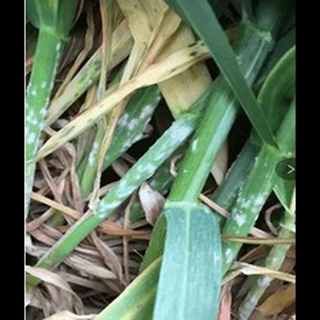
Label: wheat_mildew